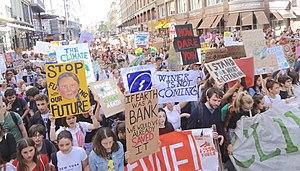
Manifestation pour le climat et grève des étudiants à Genève le vendredi 27 septembre 2019. Rues basses.